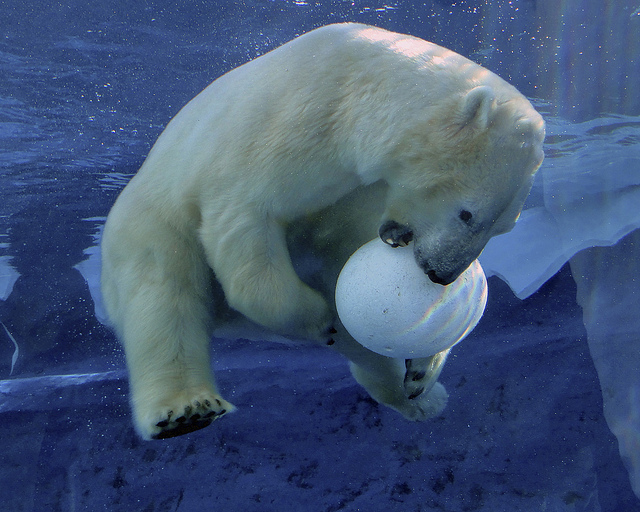
một con gấu trắng đang giữ quả bóng bằng chân trước